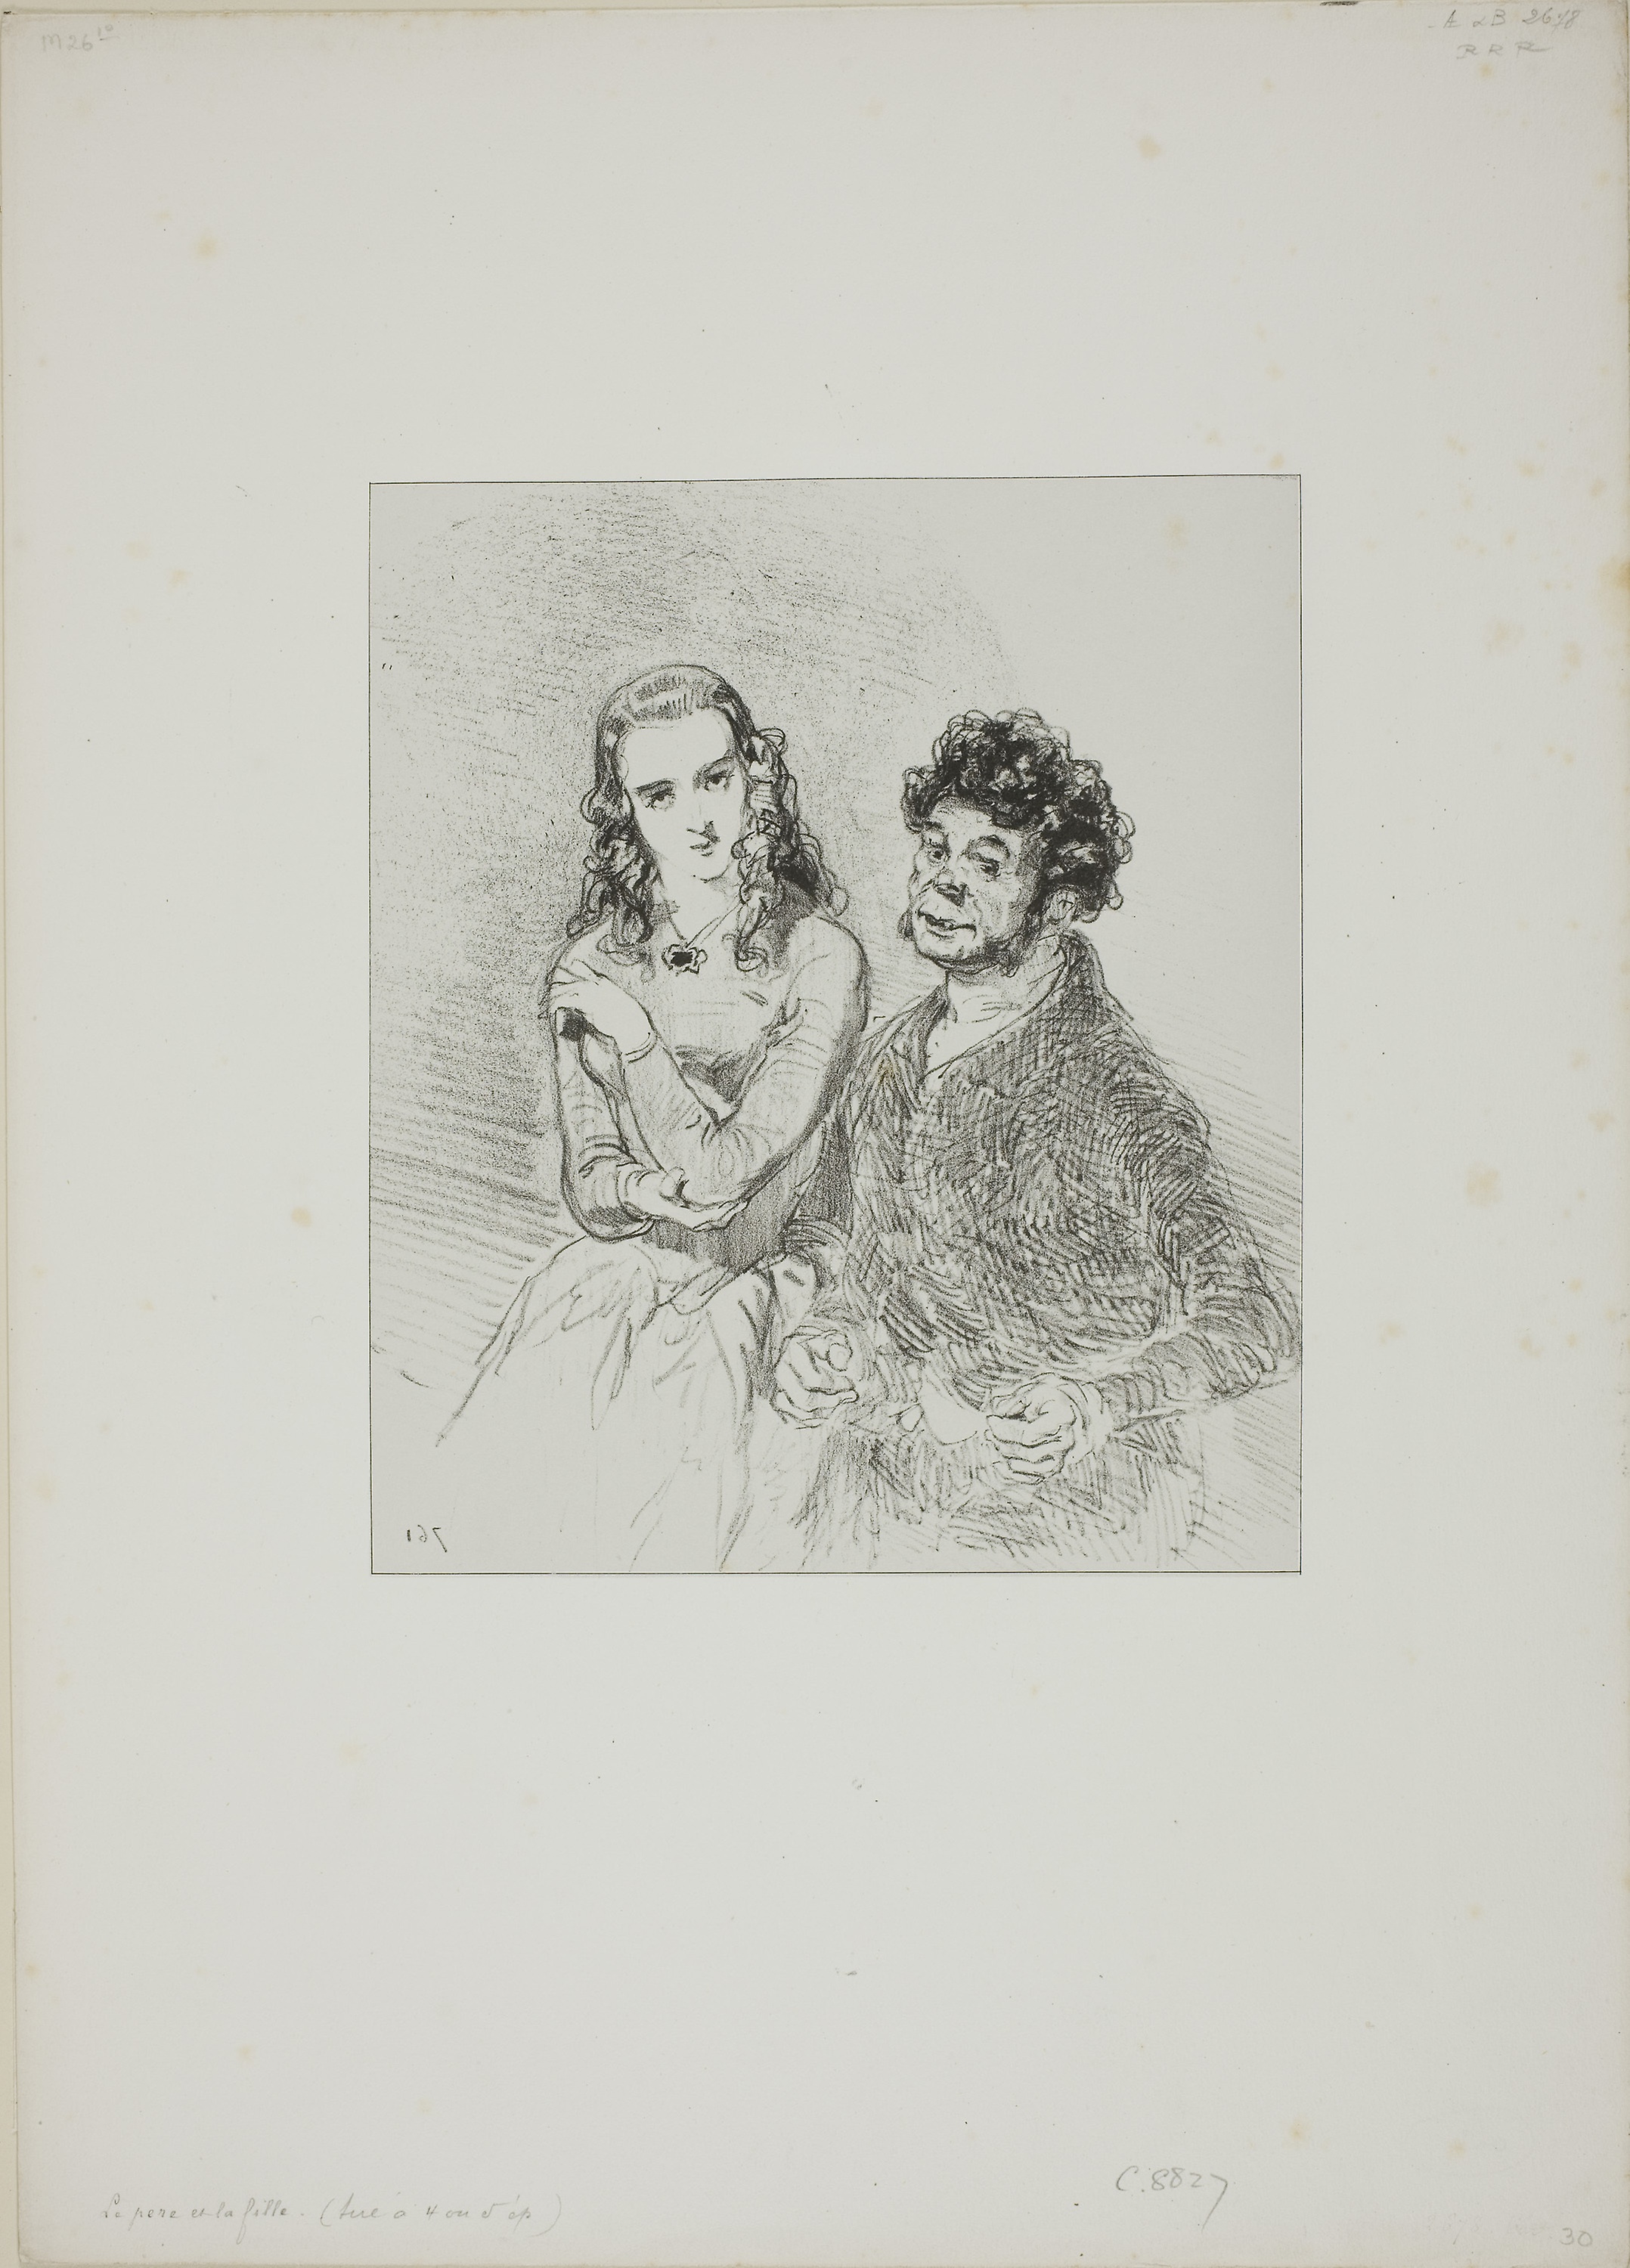
art, drawing, portrait, picture frame, artwork, modern art, painting, visual arts, illustration, sketch, paper